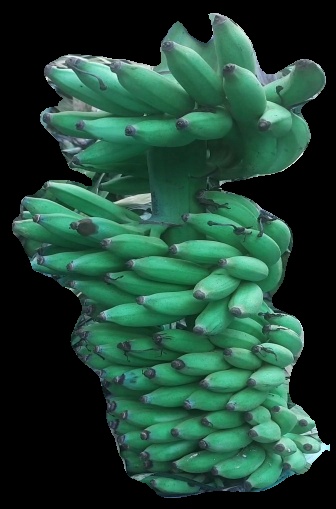
Variety: elakki-bale
Grade: grade1